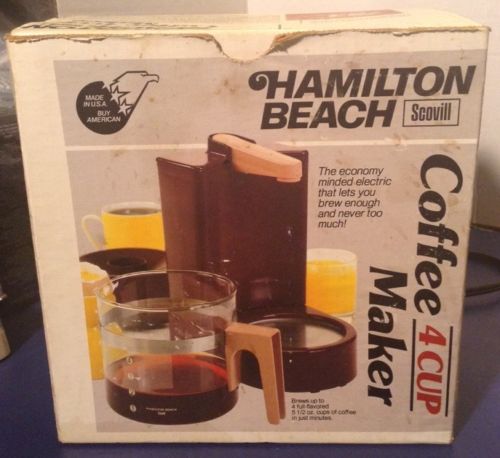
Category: coffee maker